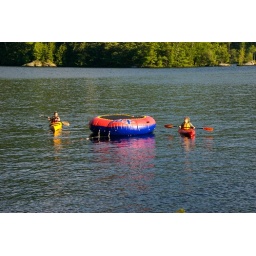
I think kayaking will be my mid-life crisis. Hey, it beats sports cars and rock bands.Note: Taken by Adrienne